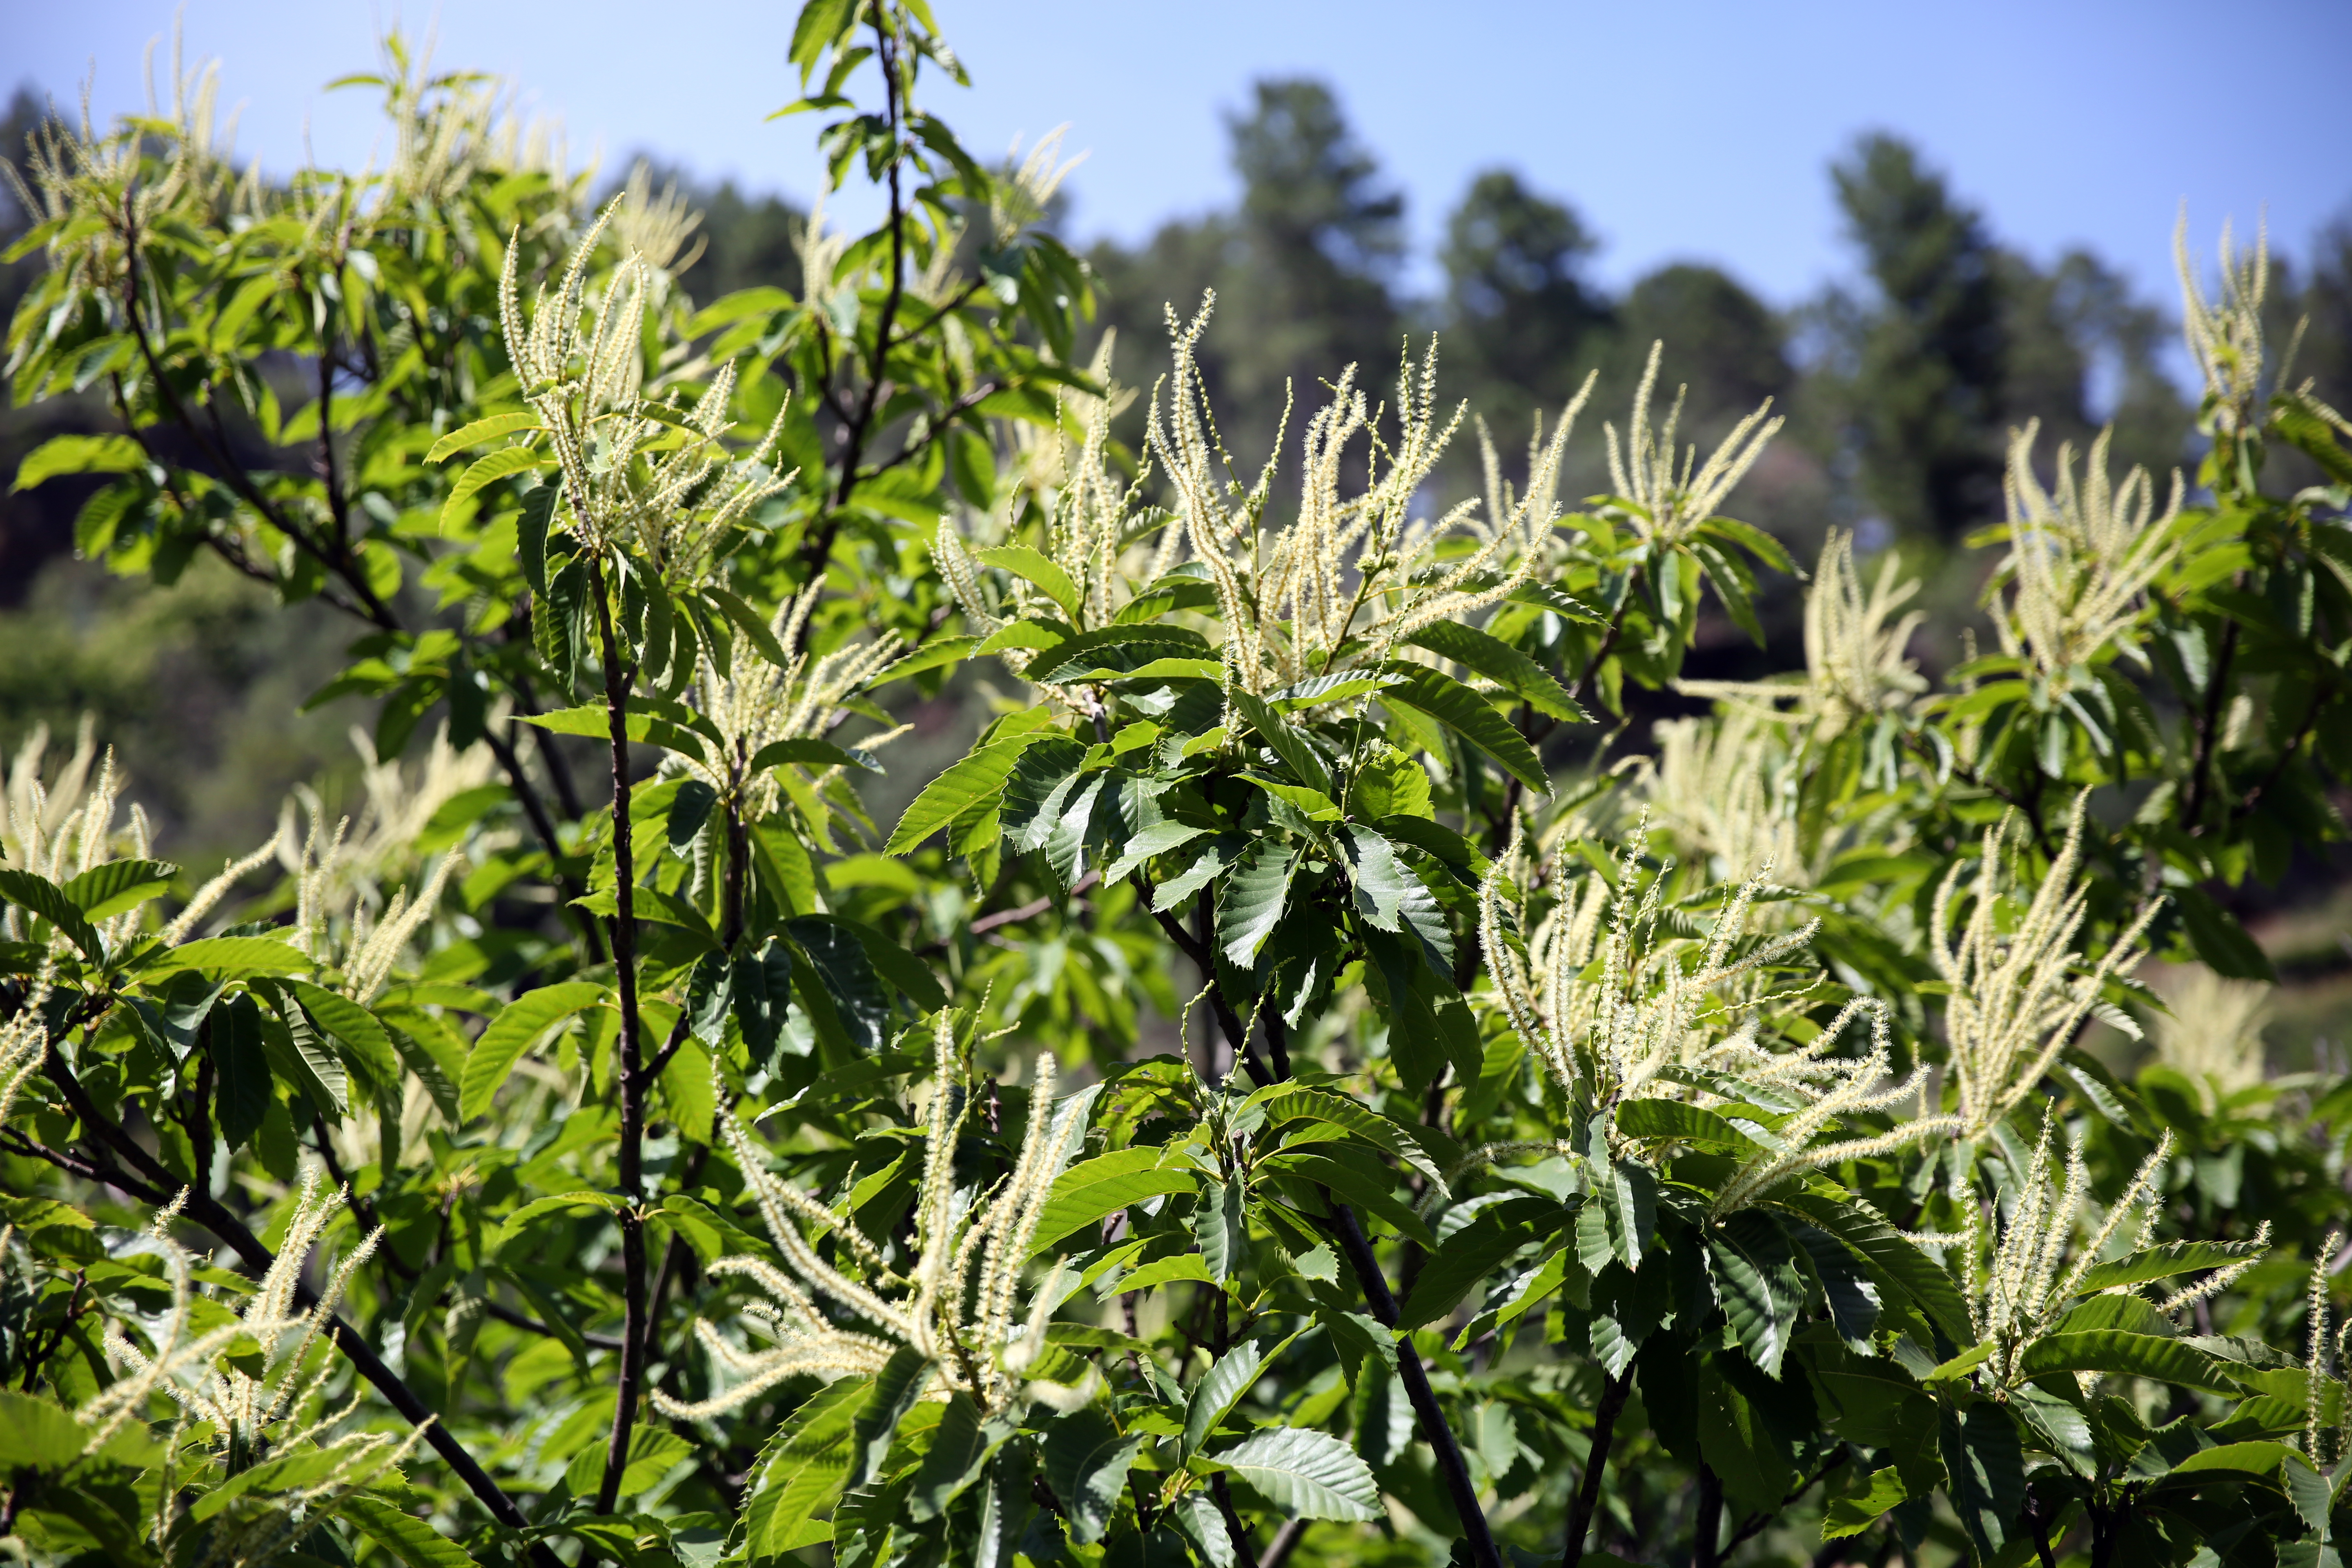
tree, plant, leaf, flower, europe, food, produce, evergreen, canon, botany, flora, midi, shrub, plantation, t, arbres, southfrance, sdfrankreich, zuidfrankrijk, exterieur, chtaigniers, floraison, cevennes, juin, lozre, saintgermaindecalberte, fagaceae, castaneasativa, pollinisation, flowering plant, woody plant, land plant